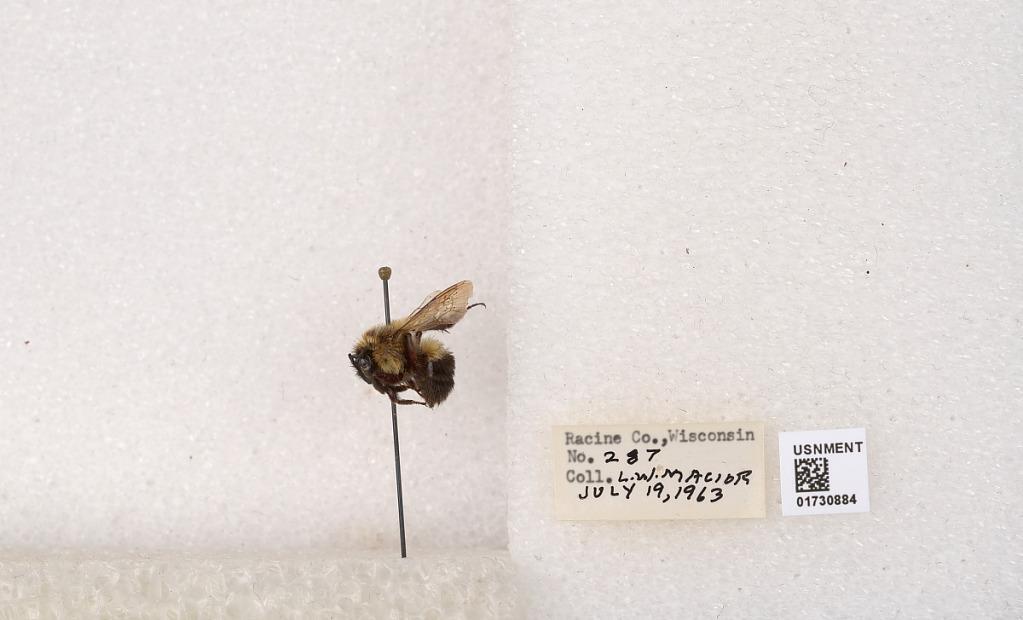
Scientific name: Bombus impatiens Cresson
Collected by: L. Macior
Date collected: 1963-7-19
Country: United States
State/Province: Wisconsin
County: Racine
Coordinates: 42.7299, -87.8123